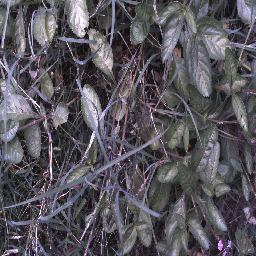
Label: snake_weed